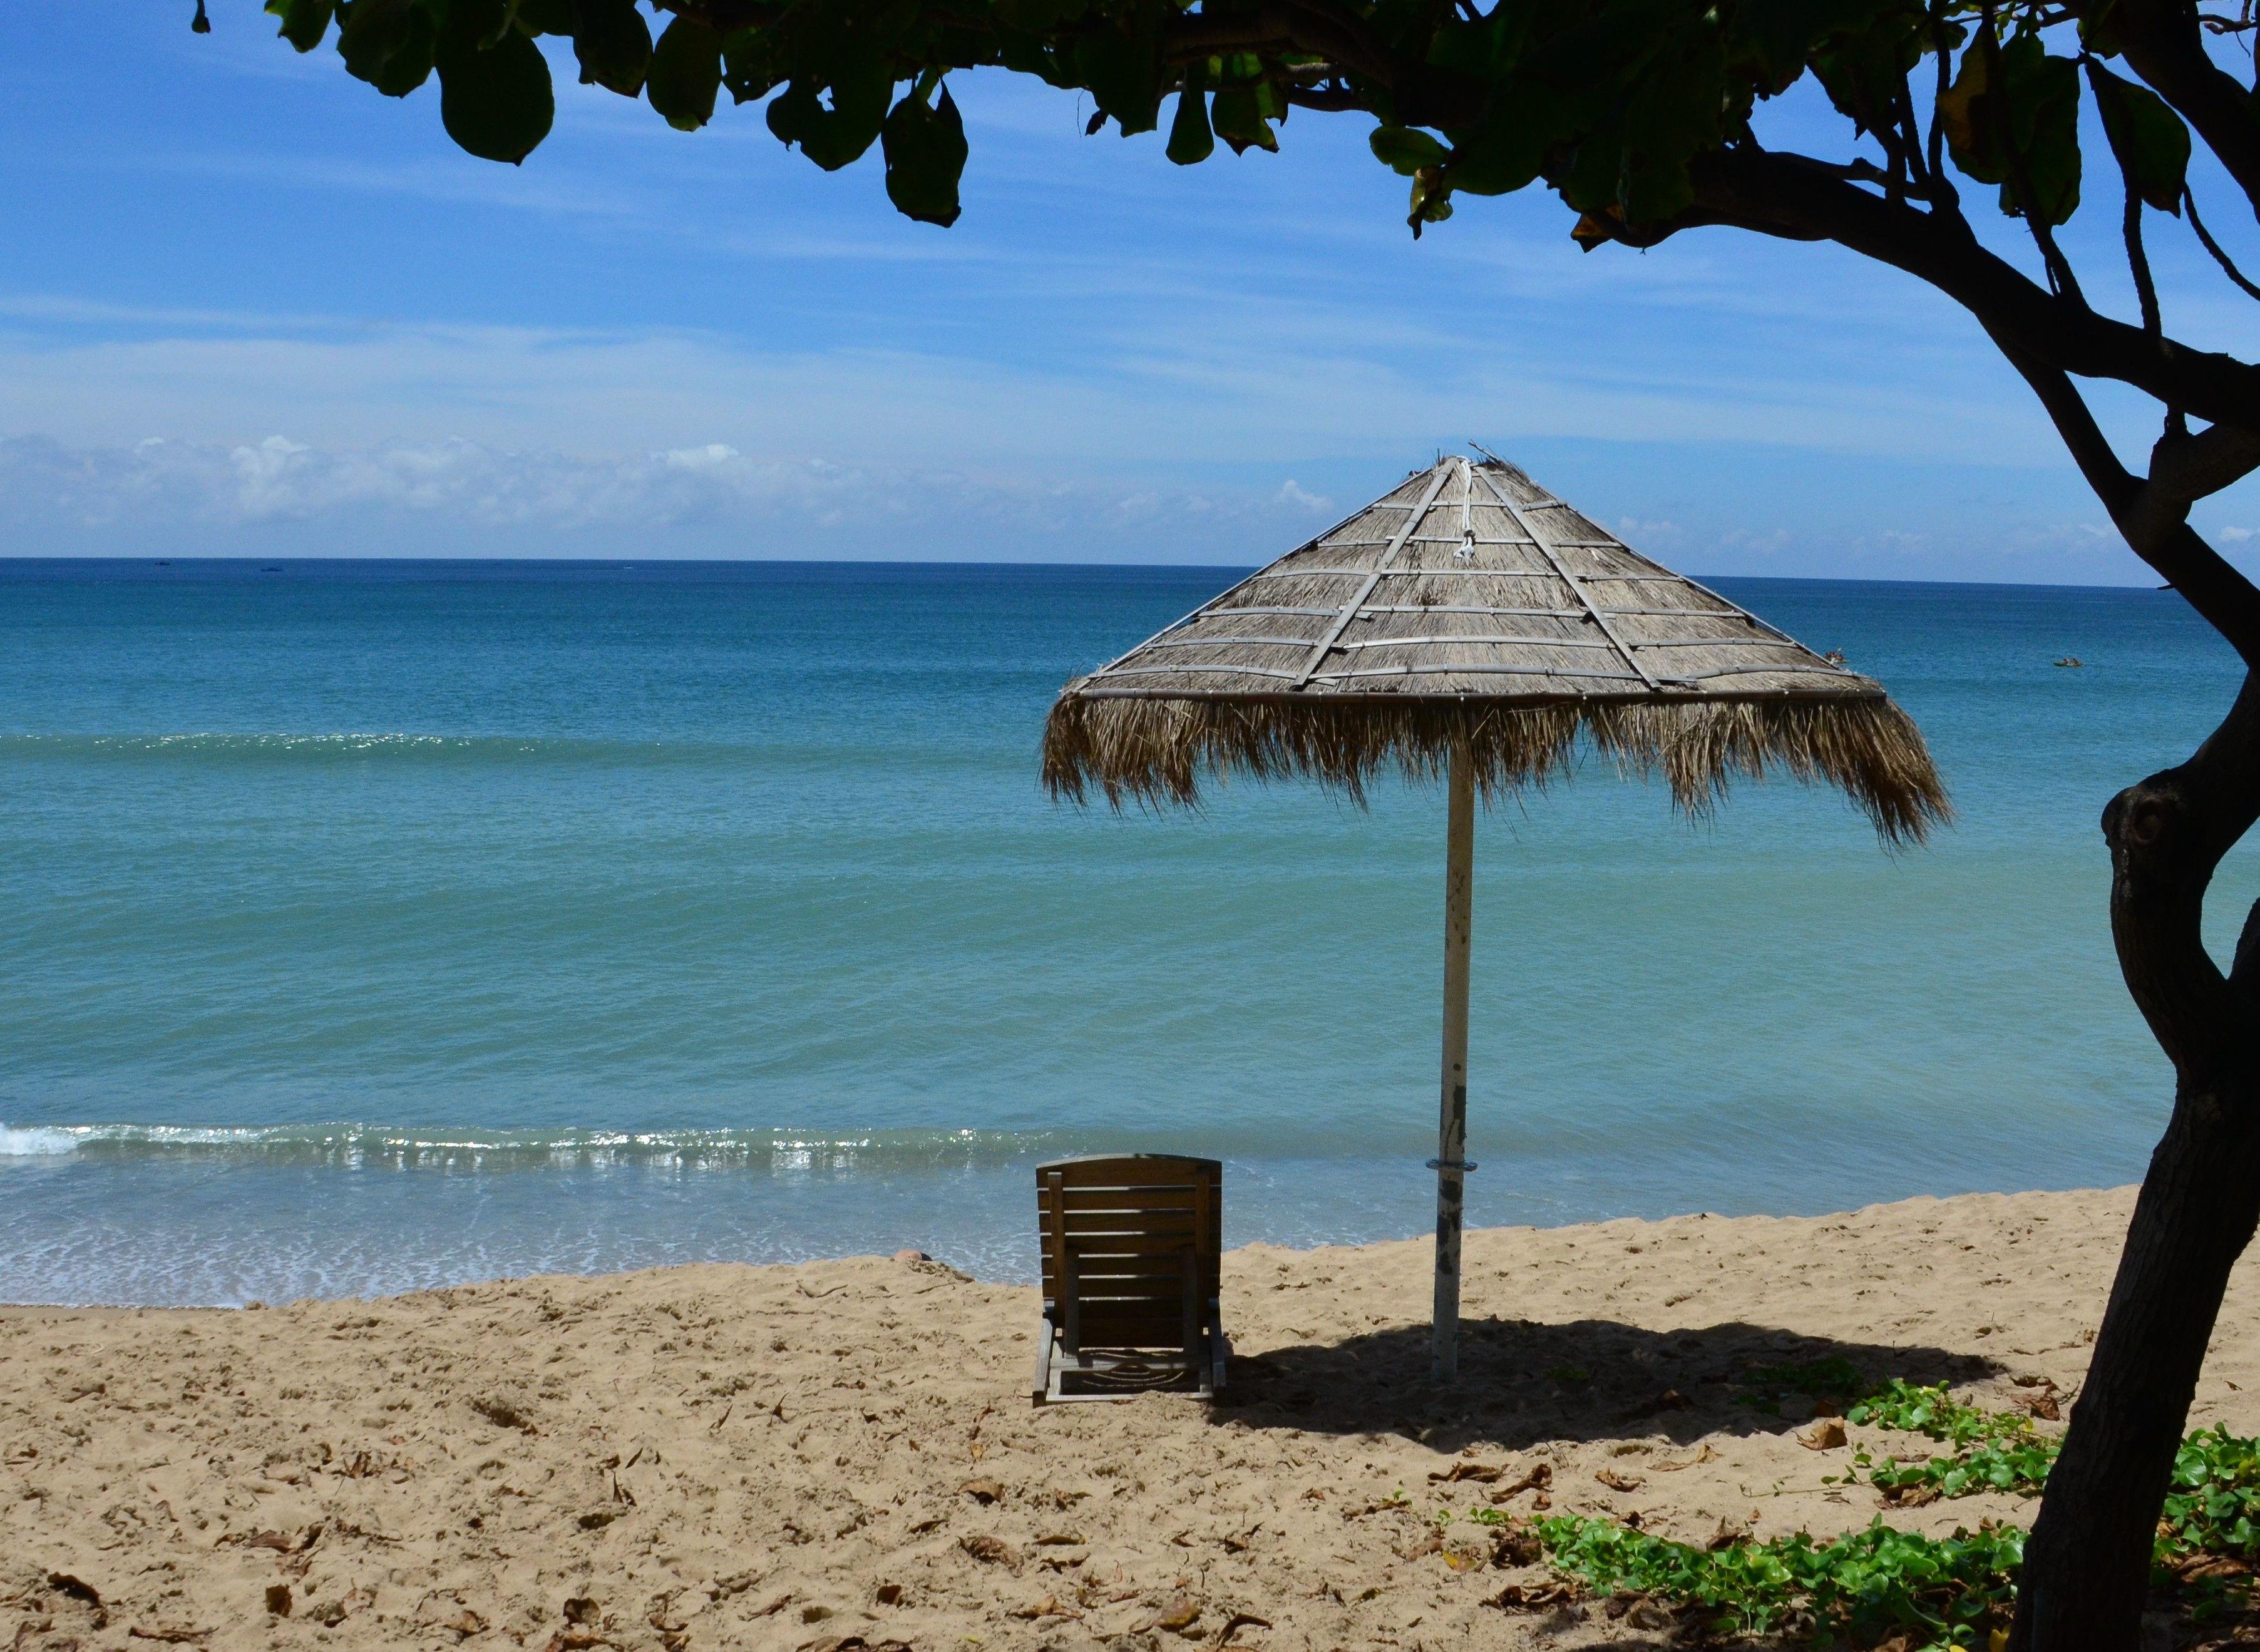
beach, sea, coast, tree, sand, ocean, horizon, shore, chateau, vacation, bay, island, body of water, parasol, caribbean, tropics, cape, sand beach, arecales, butyl